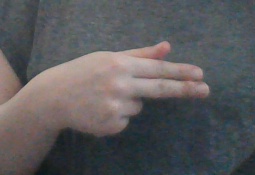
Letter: ghain